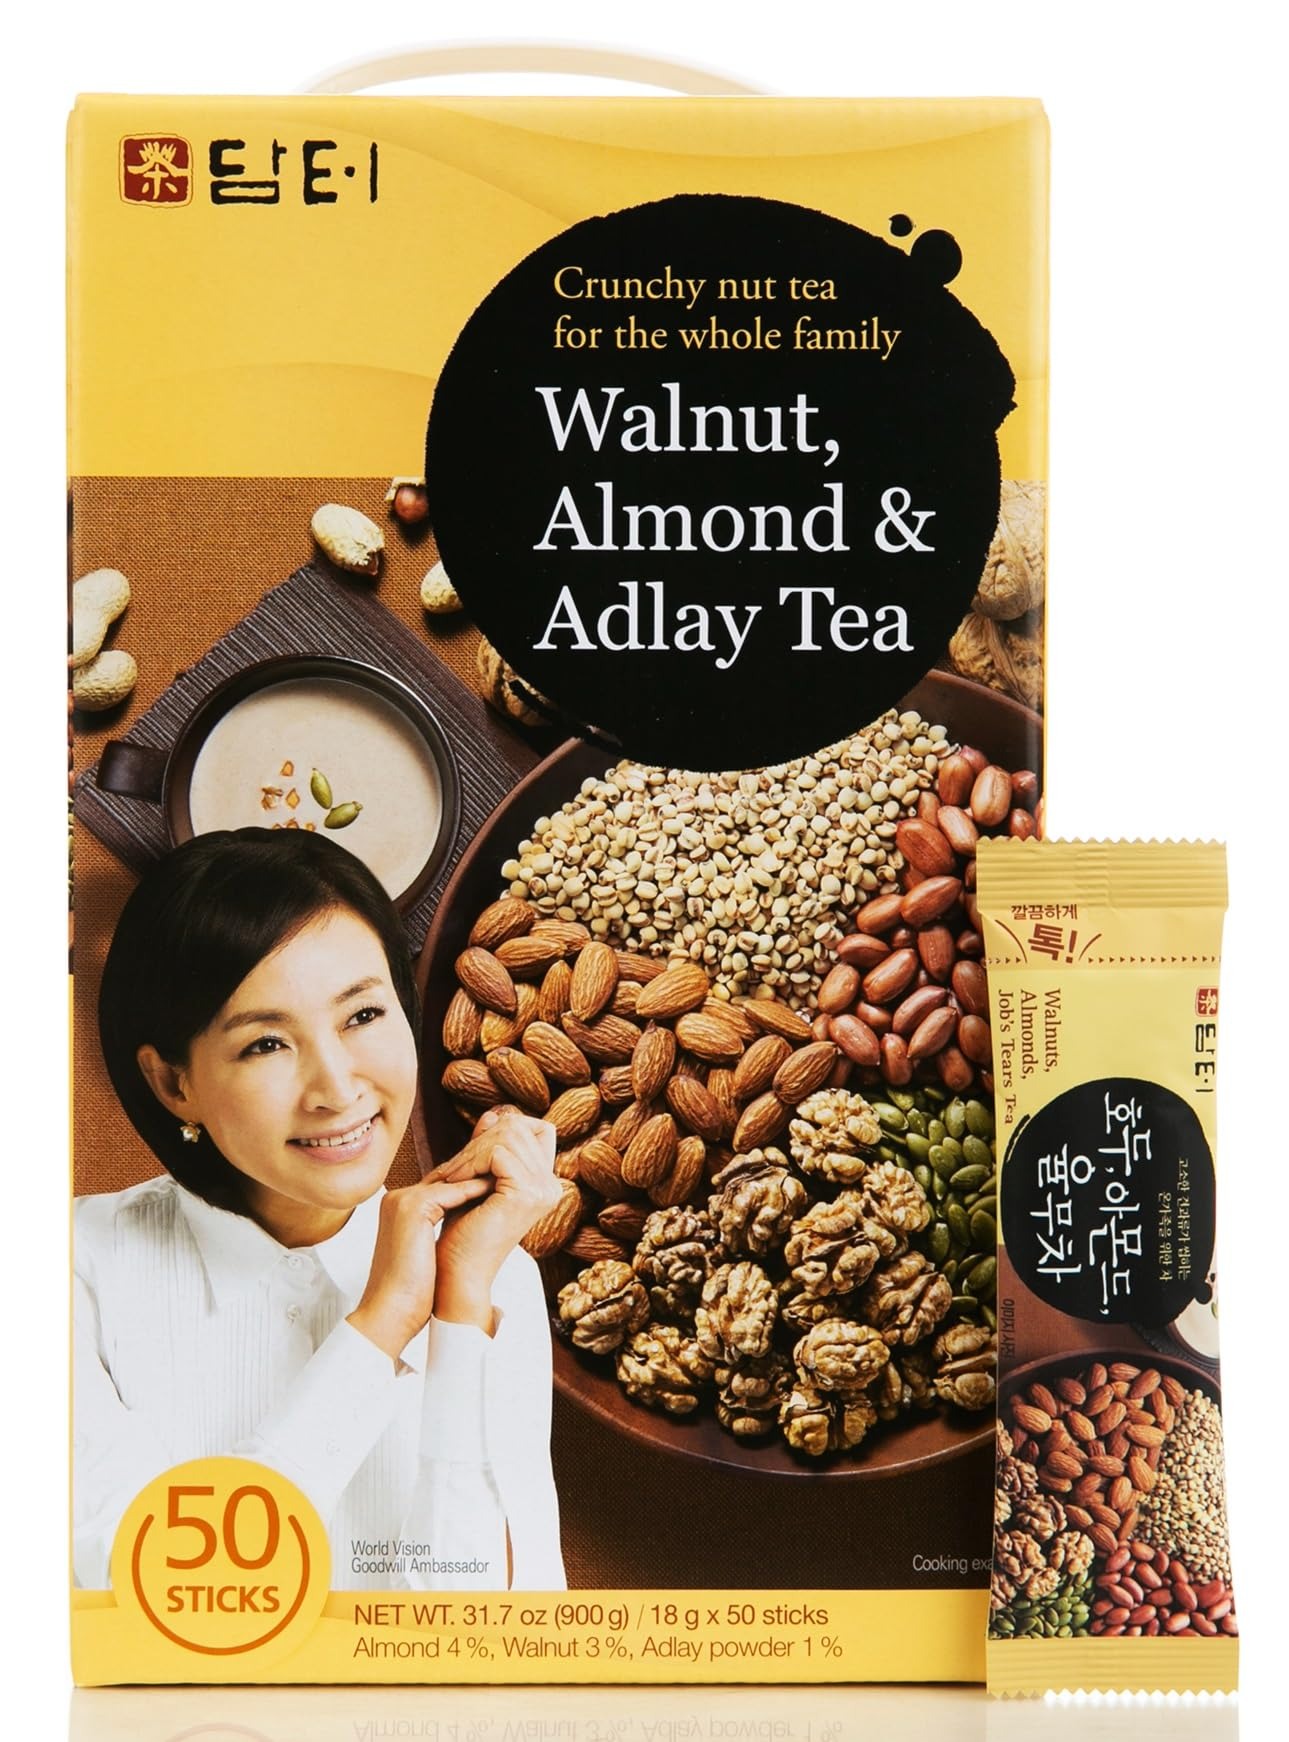
Item Name: Damtuh Korean Walnut Almond Adlay (Job's Tear) Powder Meal Replacement Shake – Nutty Breakfast Drink, Misugaru, 18g x 50 Sticks
Bullet Point 1: Rich & Nutty Blend – Enjoy the delightful fusion of walnuts, almonds, and adlay (Job's Tears), offering a smooth, nutty flavor that’s both comforting and satisfying.
Bullet Point 2: Nutrient-Rich & Heart-Healthy – Packed with essential vitamins, minerals, and antioxidants, this blend supports overall wellness, while the walnuts and almonds contribute to heart health.
Bullet Point 3: Supports Cognitive Function – Contains omega-3 fatty acids from walnuts, which support brain health and may help protect against age-related cognitive decline.
Bullet Point 4: HACCP Certified for Safety – Produced under the HACCP food safety system, ensuring a safe, clean, and high-quality product.
Bullet Point 5: How to Enjoy – Mix 20g of powder with 100mL of hot or cold water, stirring thoroughly. For a creamier taste, replace water with 180mL of milk. Adjust sweetness to your preference.
Value: 50.0
Unit: Count

Price: 19.99